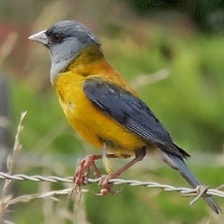
Species: PATAGONIAN SIERRA FINCH
Scientific name: PHRYGILUS PATAGONICUS
ImageNet parent category: house_finch